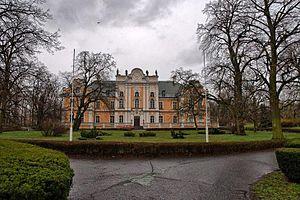
Czempiń est une ville de la Voïvodie de Grande-Pologne et du powiat de Kościan.